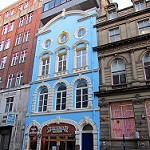
Label: buildings